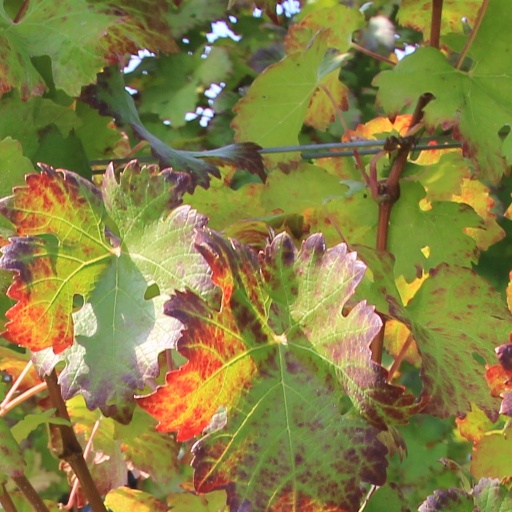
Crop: grape